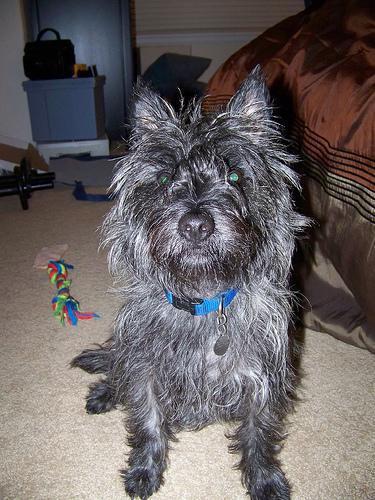
cairn